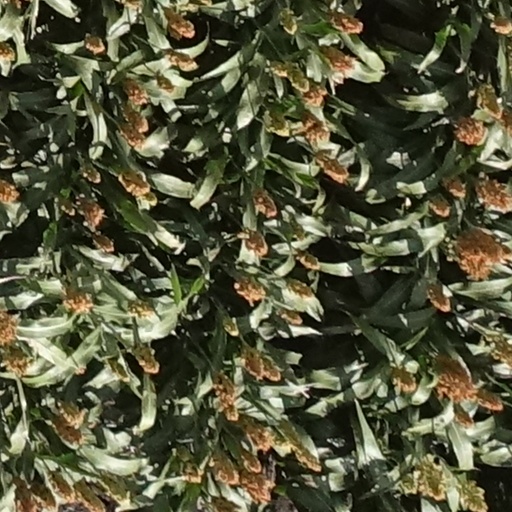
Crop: sorghum